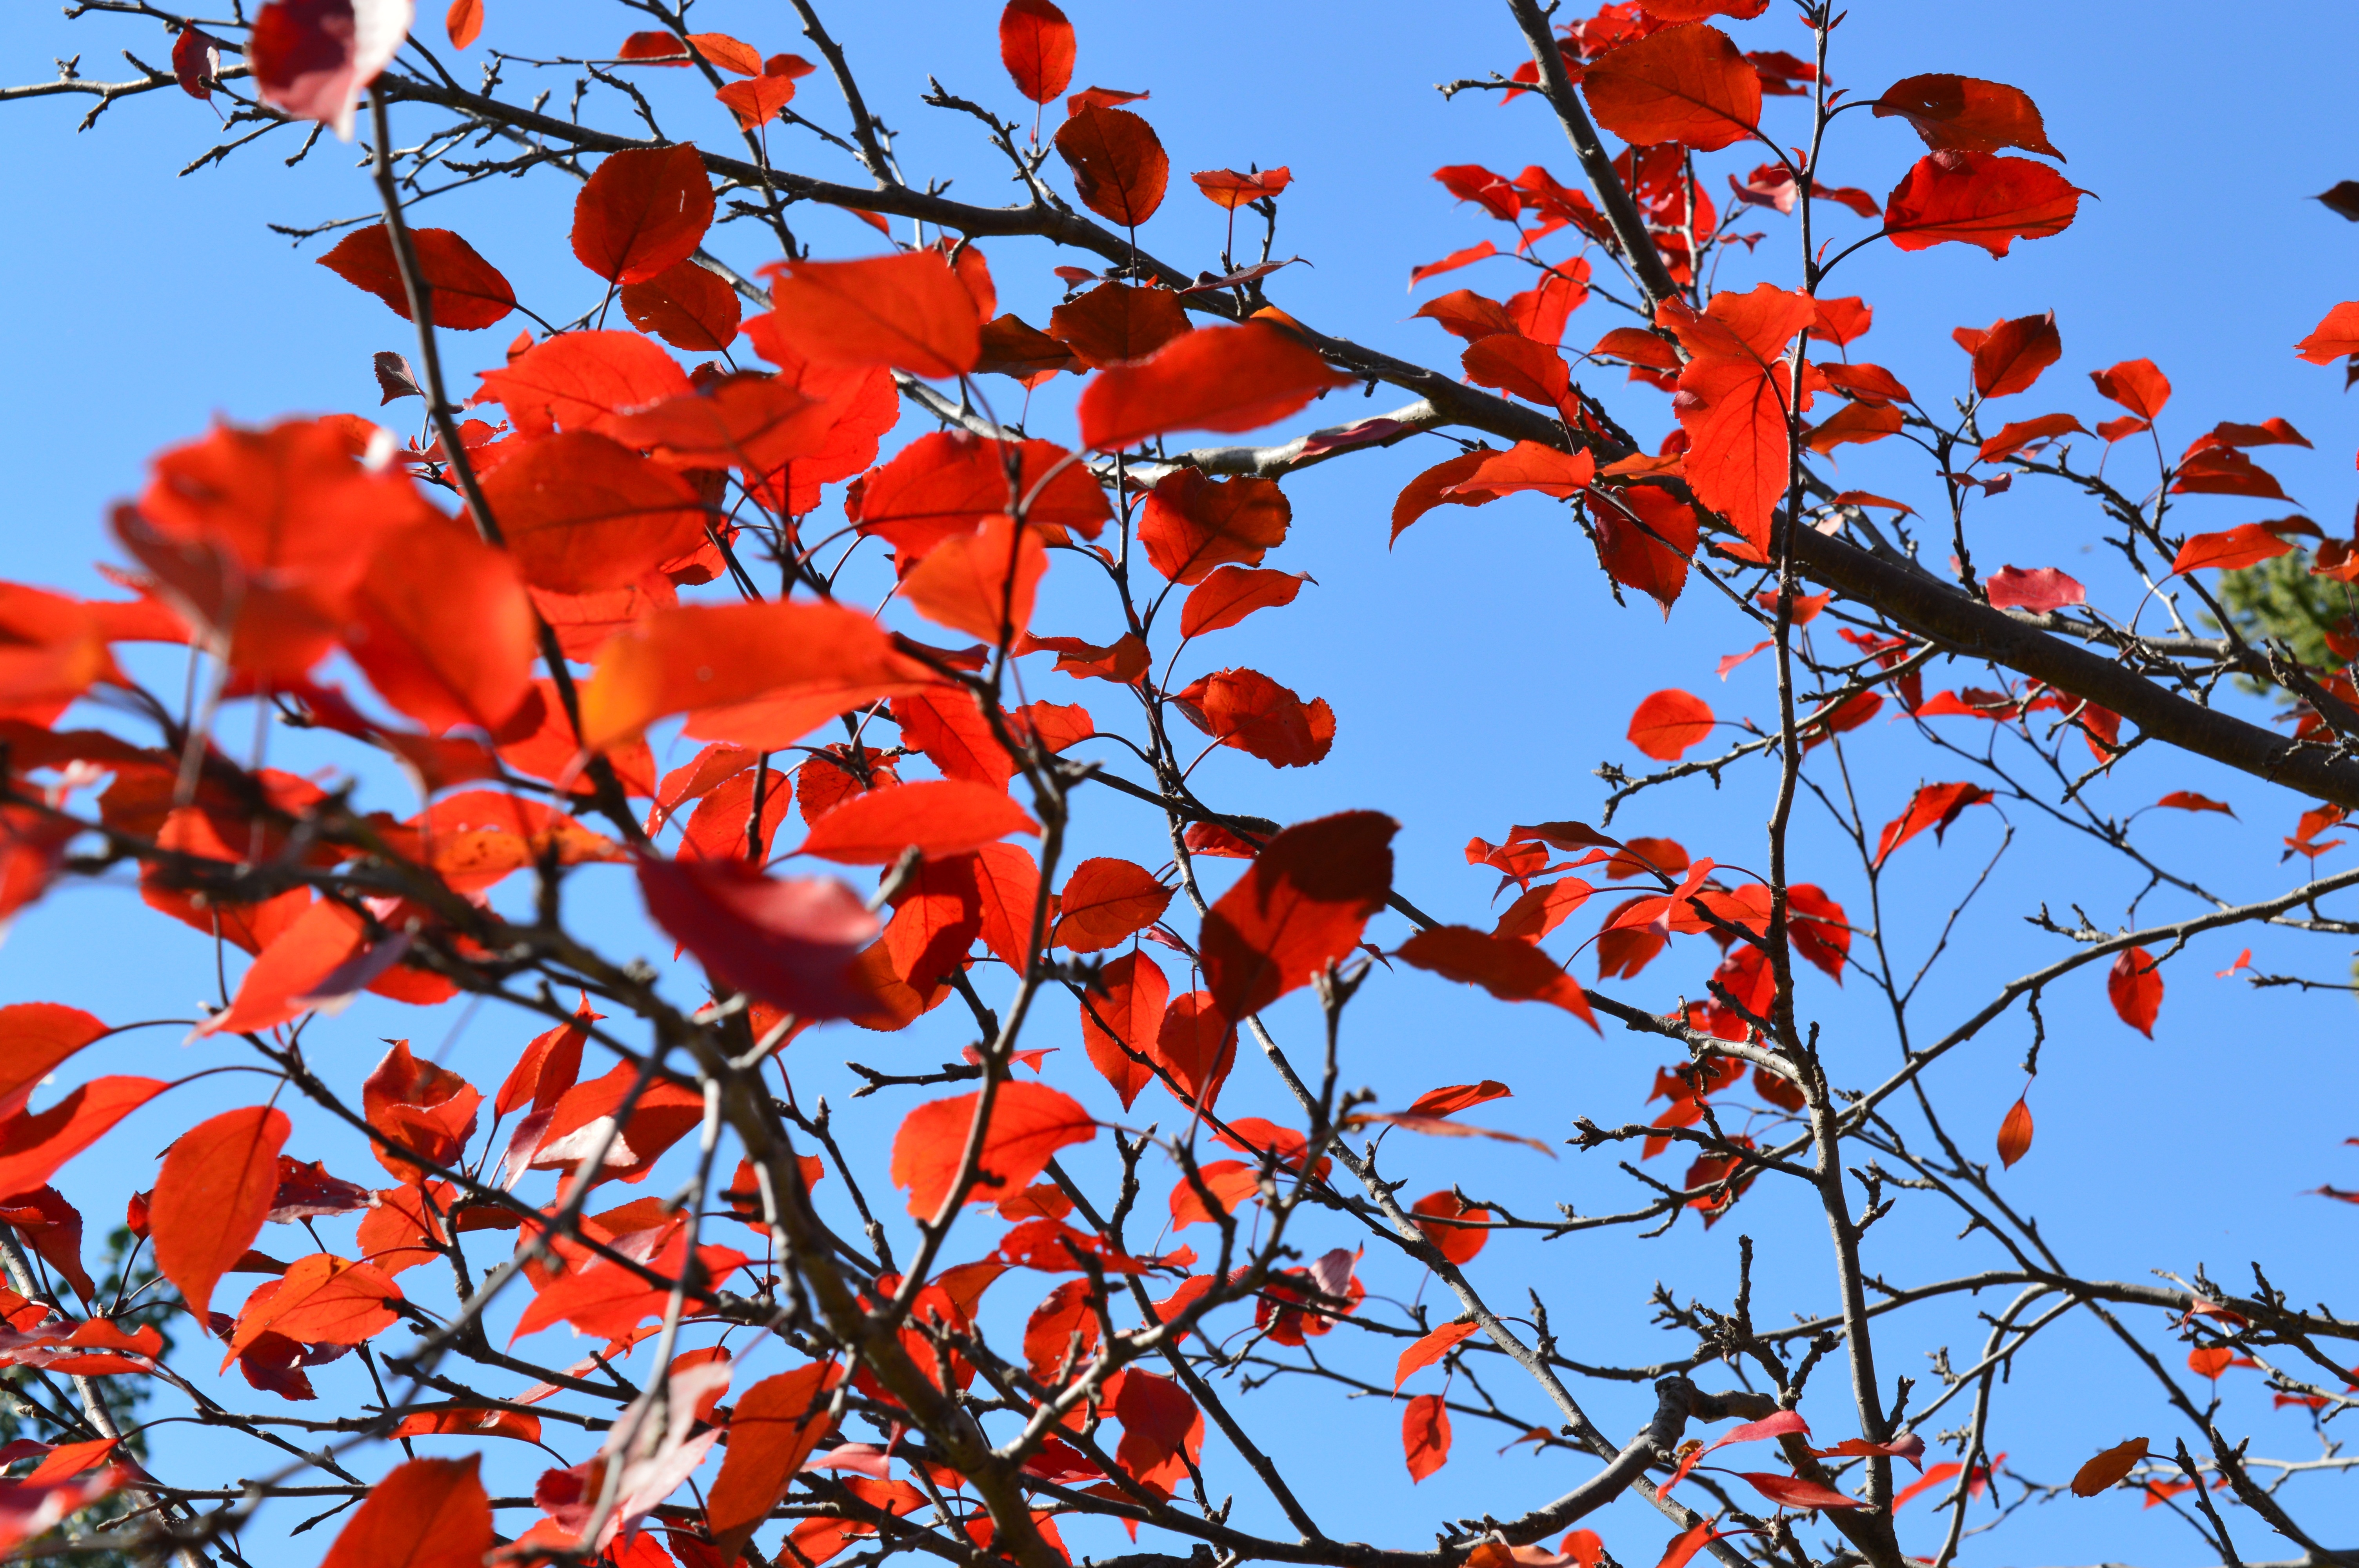
tree, nature, branch, blossom, plant, sky, leaf, fall, flower, petal, environment, red, produce, natural, autumn, botany, blue, flora, season, leaves, shrub, rowan, flowering plant, woody plant, land plant